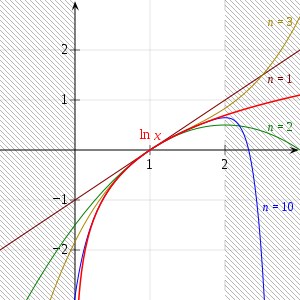
Naturlig logaritme / Rækkerepræsentationer
Illustration af hvorledes rækken